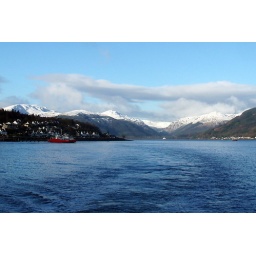
Looking back at the hills above Hunters Quay, red Western Ferry boat at the pier